Neversink River

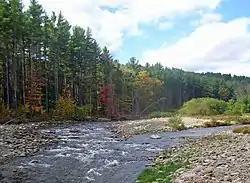
Confluence of east and west branches near Claryville

The Neversink's main flow begins just south of the border between present-day Ulster and Sullivan counties, where the east and west branches of the river join near the hamlet of Claryville. Both branches begin on the slopes of Slide Mountain, the highest peak in the Catskills. The west branch is joined by several major tributaries, such as Biscuit Brook and Pigeon Creek at Frost Valley YMCA in the town of Denning, Ulster County. In its upper course, it is a rocky and wild stream, ideal for trout fishing. But, most of the land around it is privately owned and not open to fishermen.